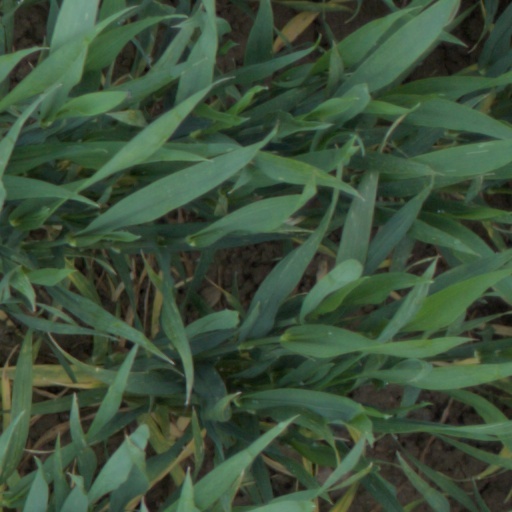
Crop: wheat